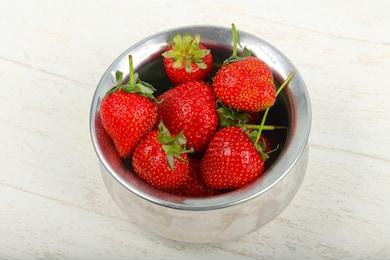
Label: Strawberry